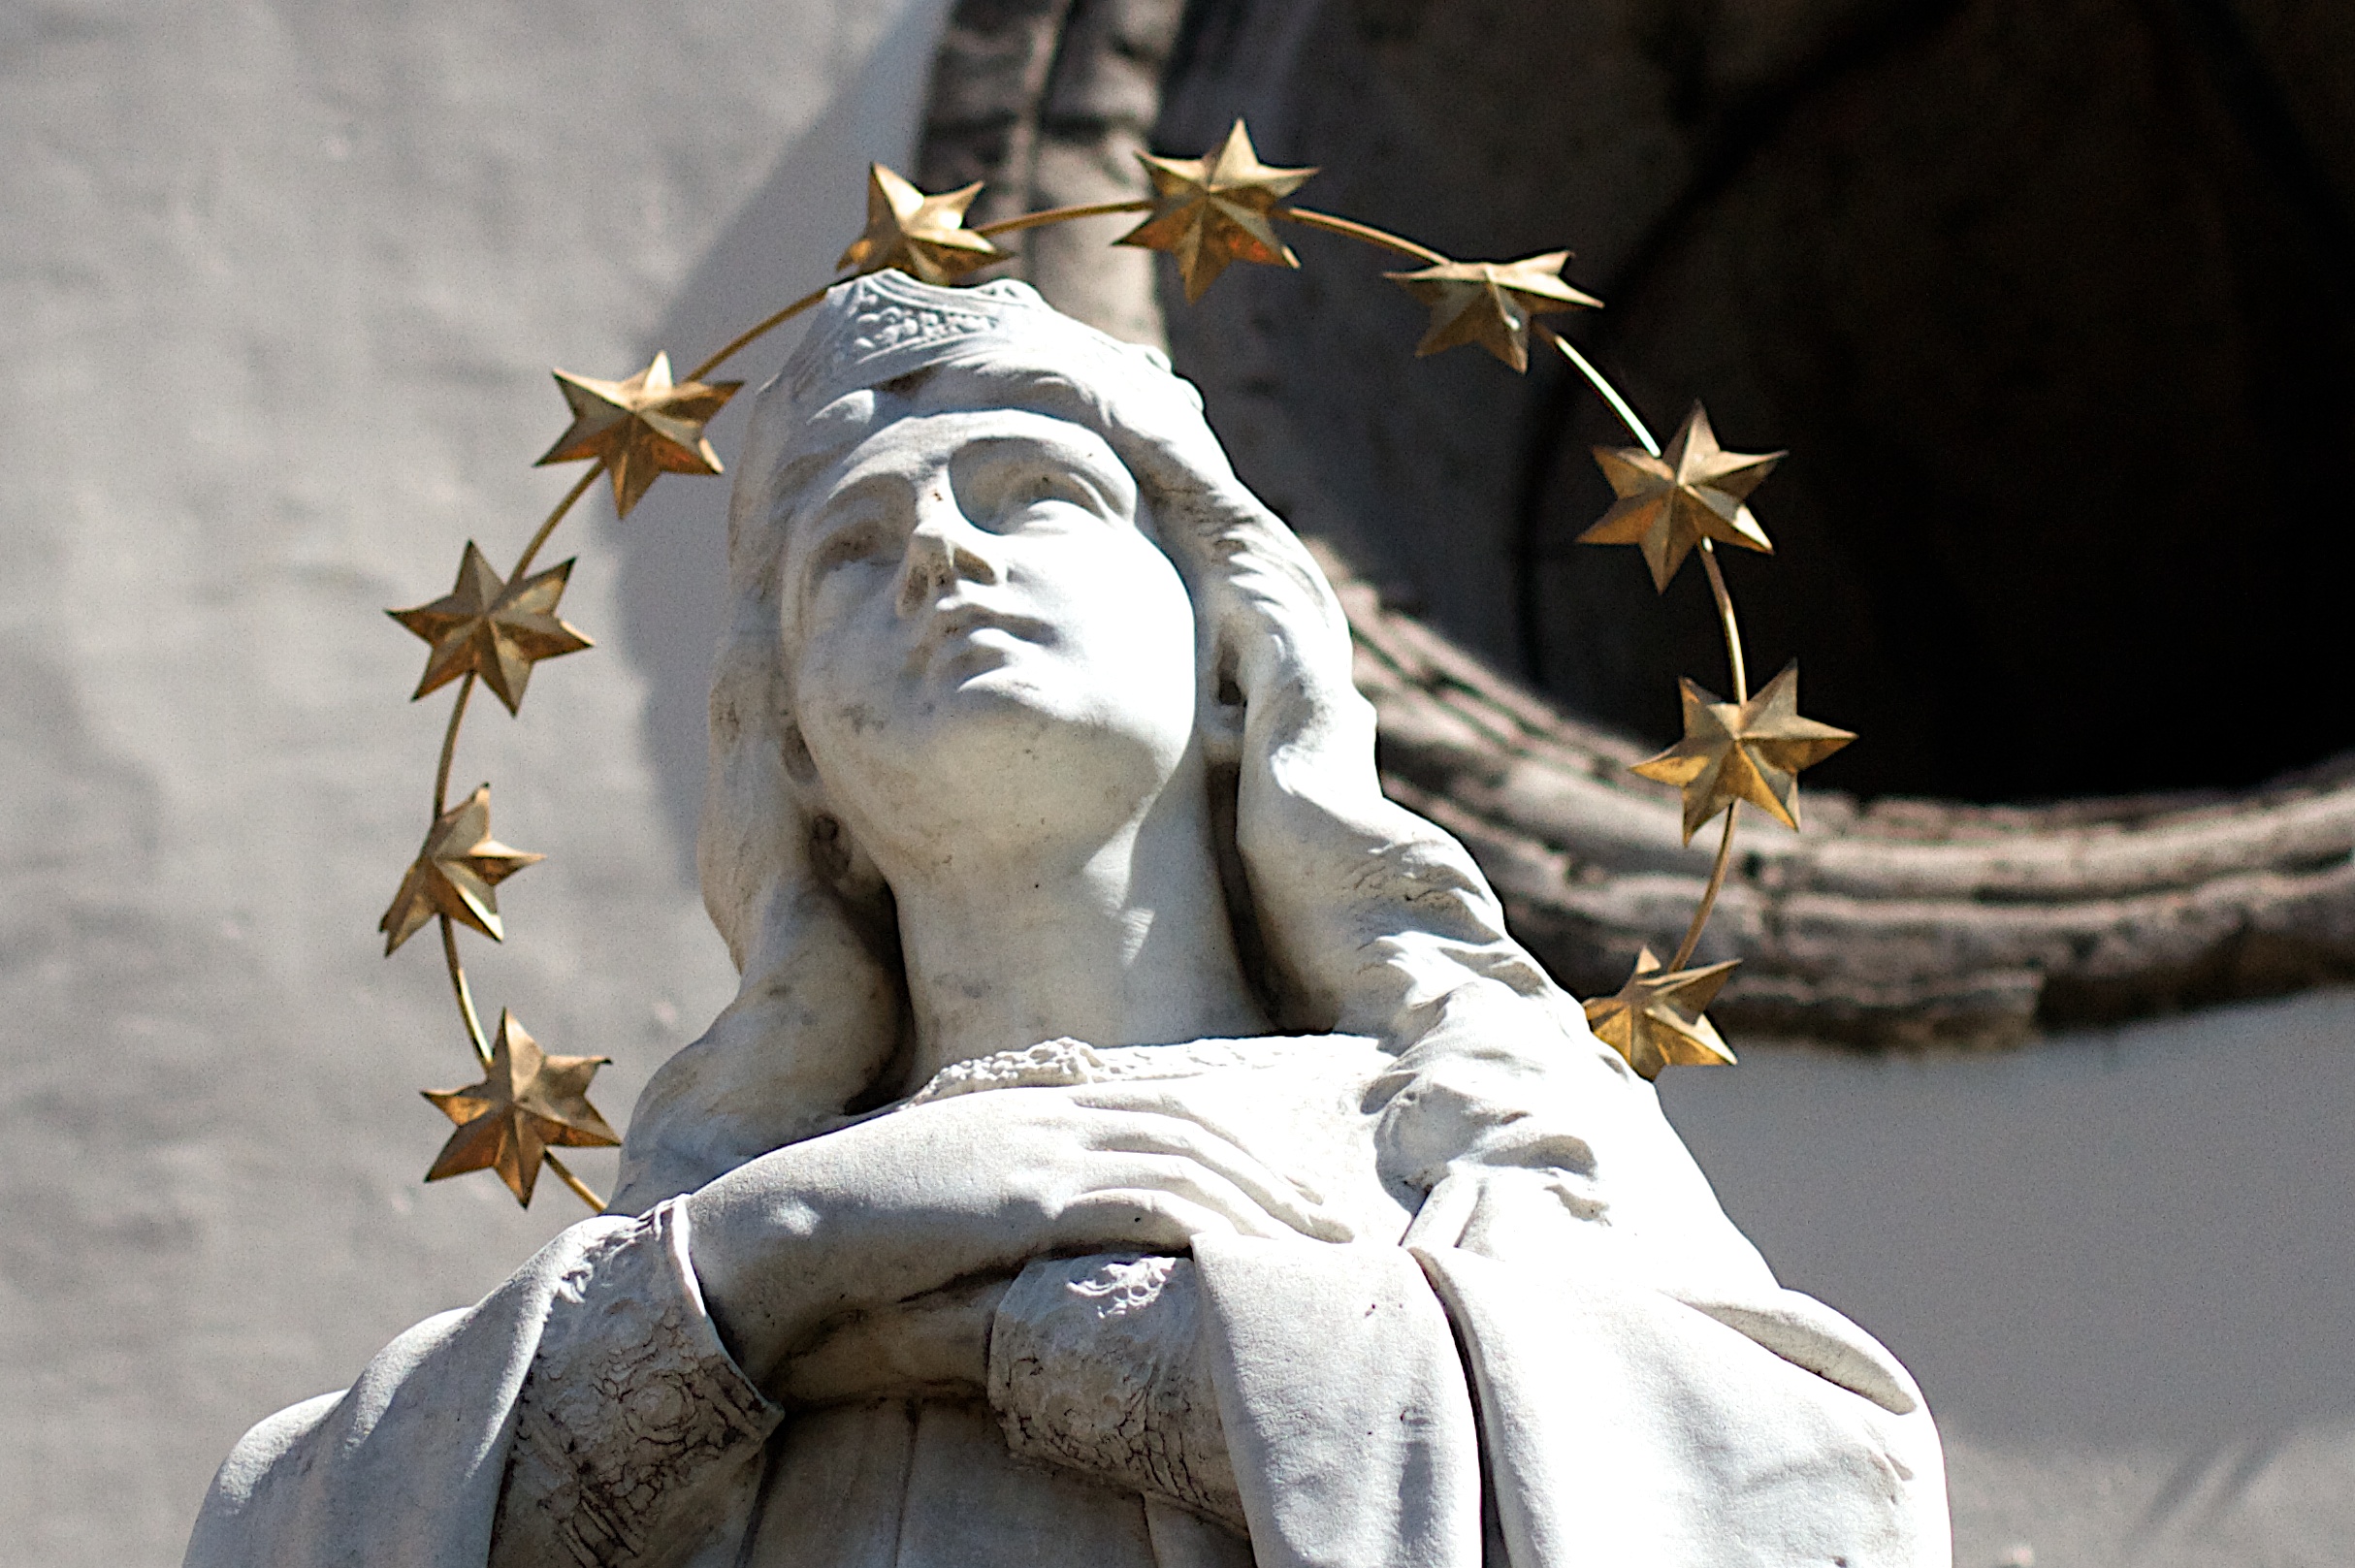
monument, statue, spring, sculpture, art, temple, carving, mythology